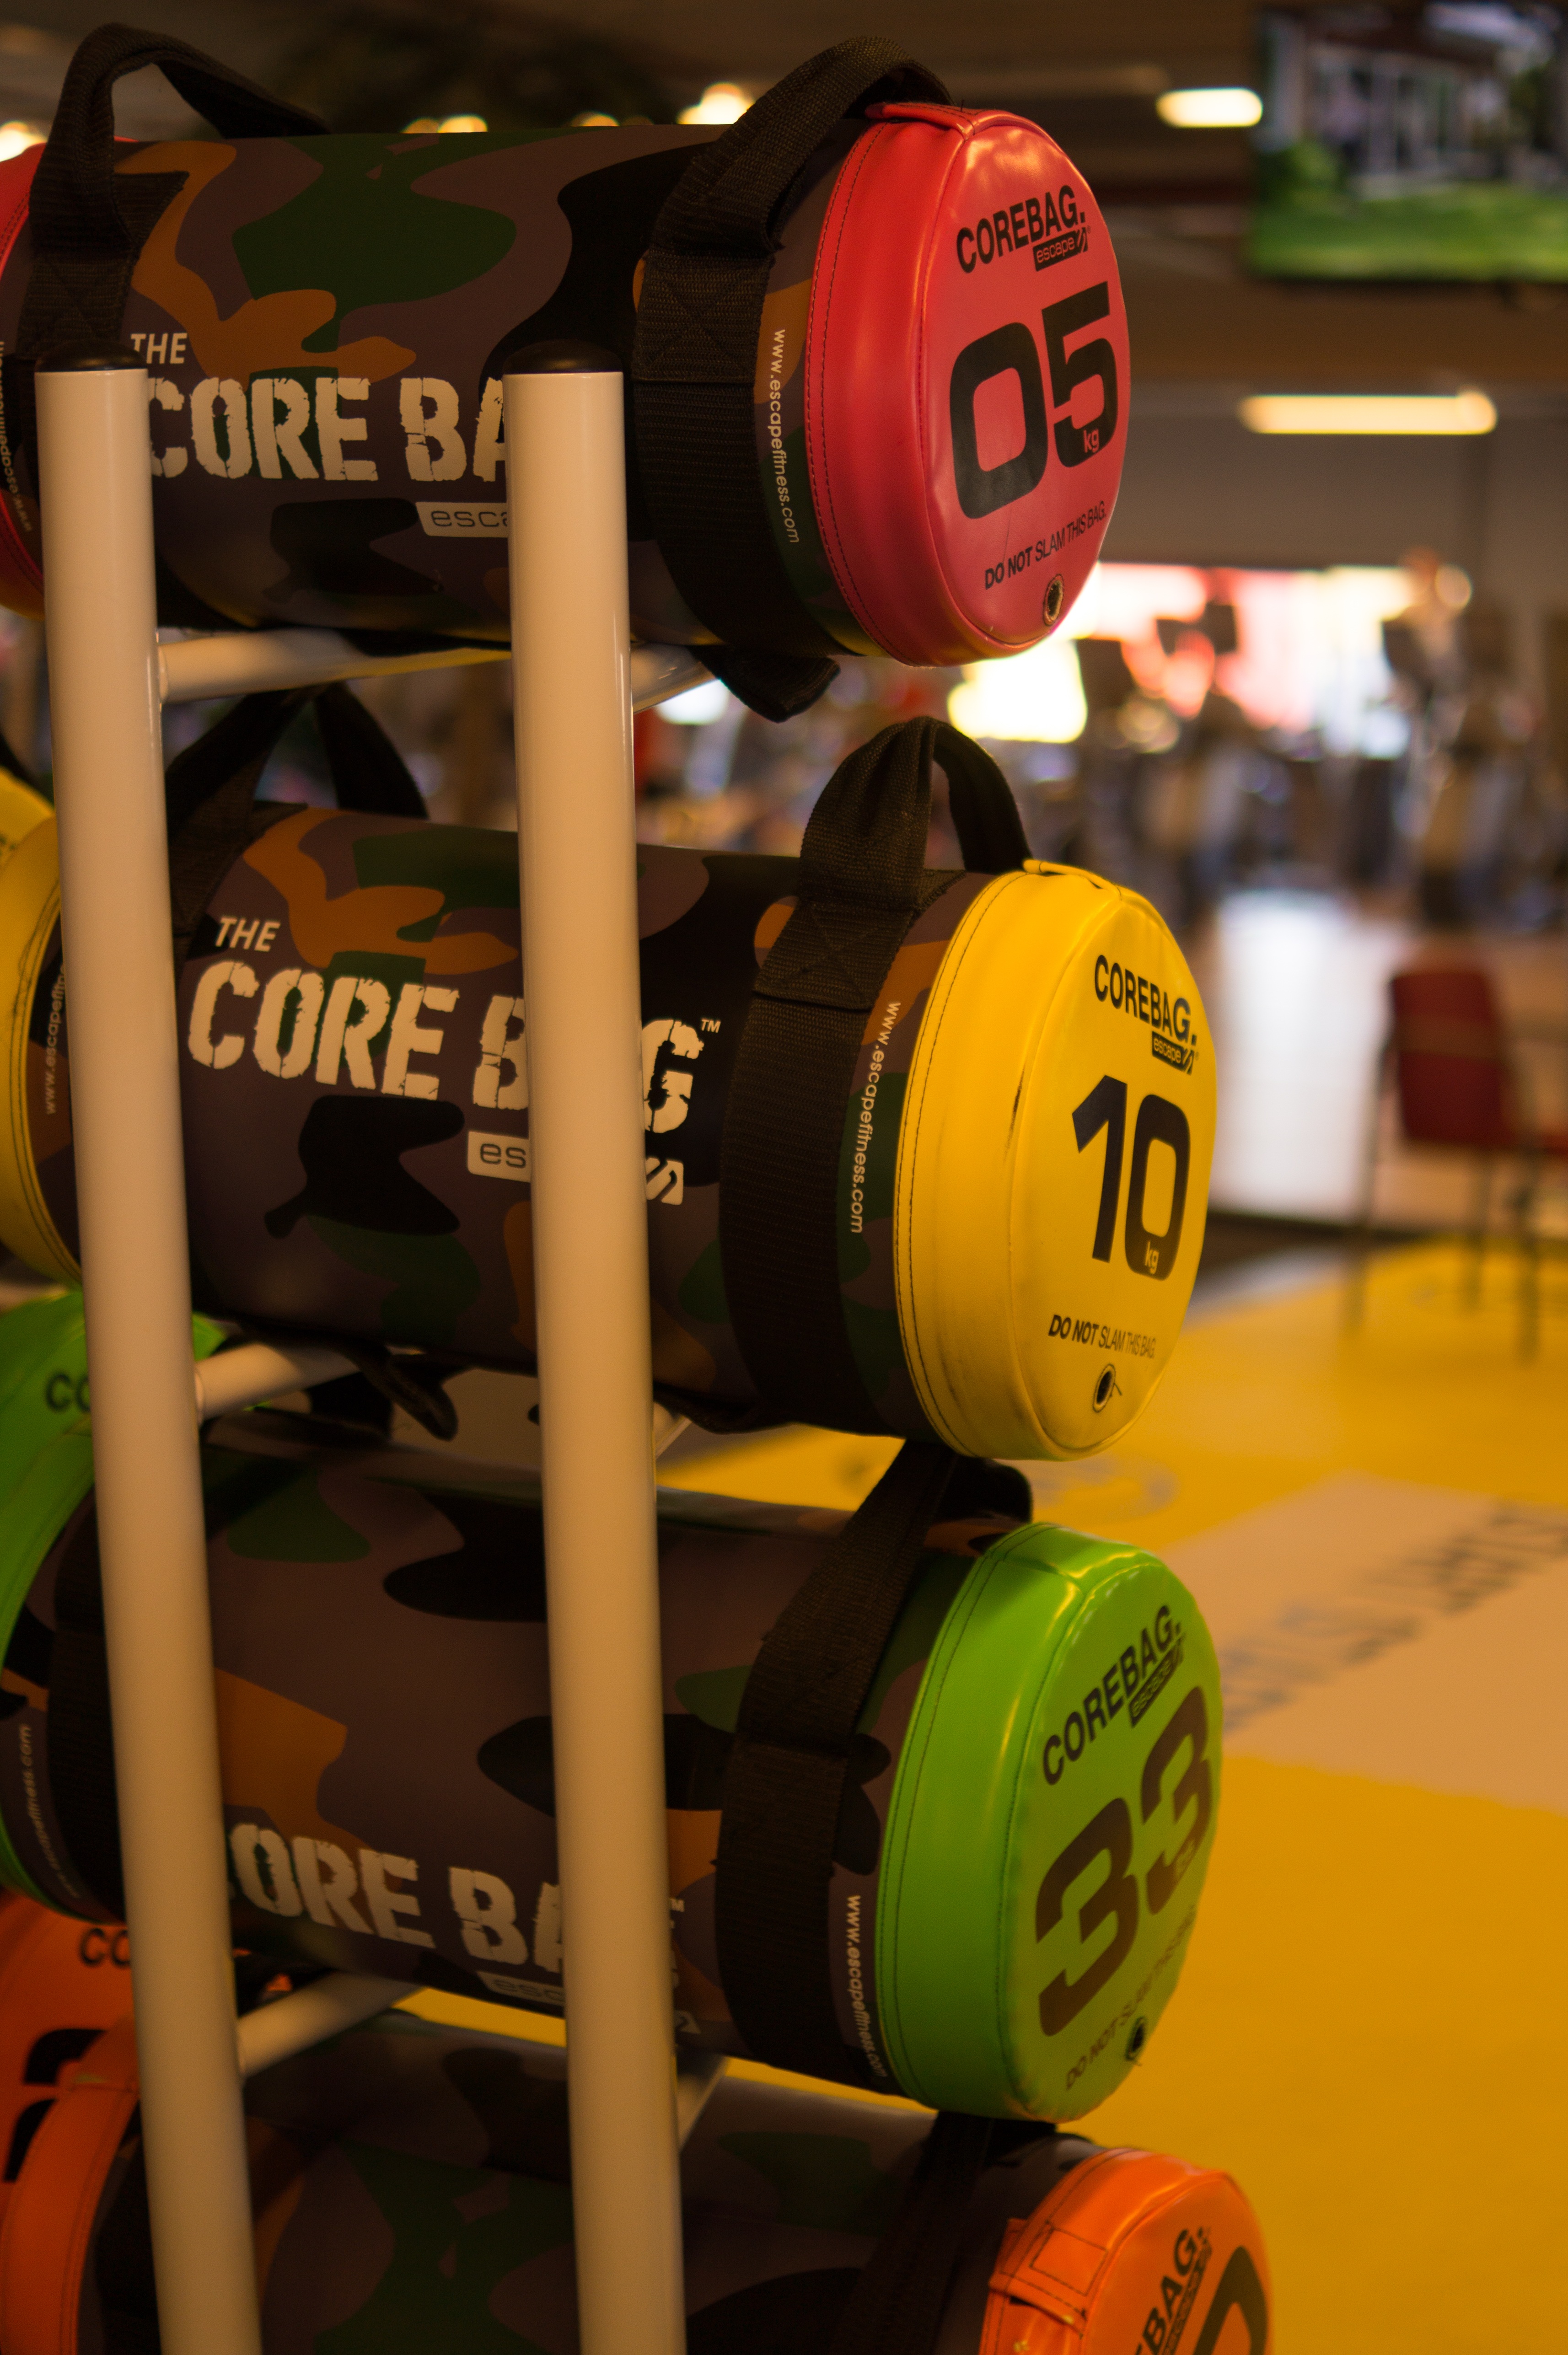
structure, sport, athletic, training, exercise, yellow, health, fitness, gym, muscular, workout, muscle, sports equipment, power, sports, weights, ball, body, shape, core, athlete, active, strength, physical, vitality, weight training, sport venue, human action, physical fitness